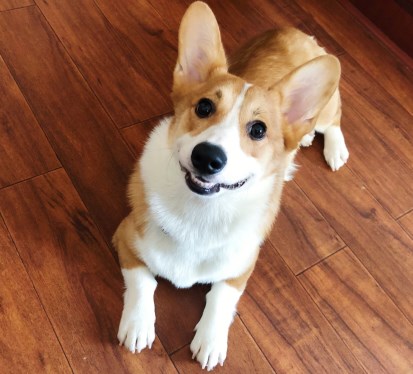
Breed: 2909-n000116-Cardigan